Rebecca Harms

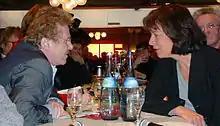
Rebecca Harms and Daniel Cohn-Bendit, 2004

In 2004, Harms was the top candidate of the Alliance 90/The Greens for the Elections to the European Parliament and in 2009 she was elected again for parliament. Ahead of the 2014 elections, she lost out against fellow German MEP Ska Keller to lead the European Greens’ campaign alongside José Bové; however, she eventually led the German Green Party in the election campaign.